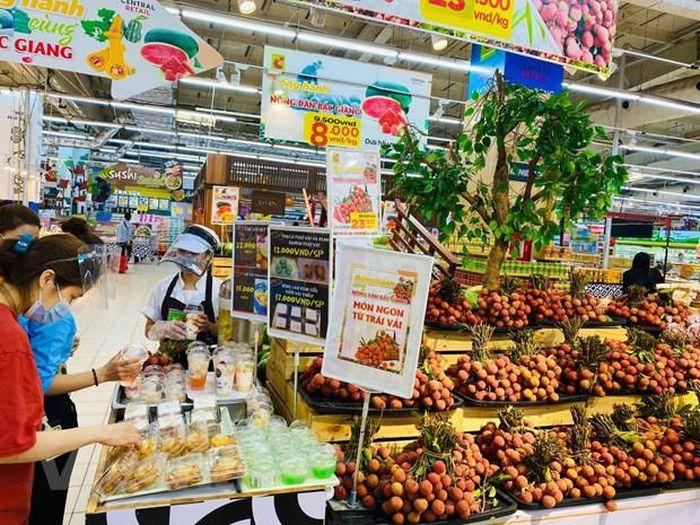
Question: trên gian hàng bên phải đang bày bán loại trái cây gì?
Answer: trái vải